Answer in natural language. Considering the relative positions, where is Doorway with respect to bluegrey rectangular table? Choose between the following options: right or left
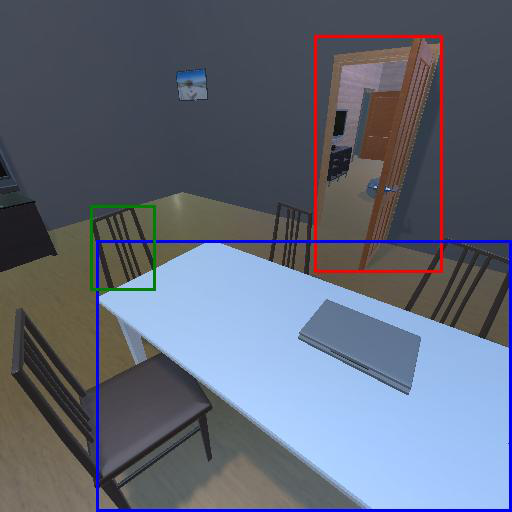
<answer>right</answer>